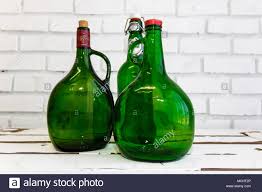
Waste category: glass